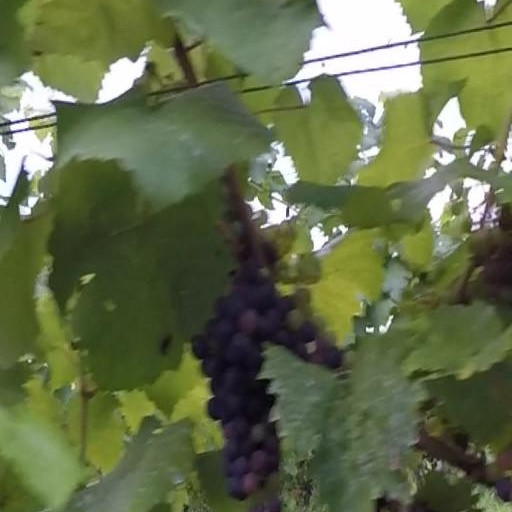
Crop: grape